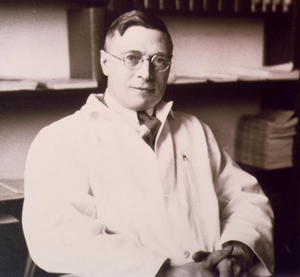
James Bertram Collip était un scientifique canadien. Il doit sa notoriété à son appartenance au groupe qui insola l’insuline.